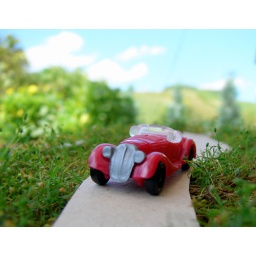
... with wind in your hair ...---BTW all the grass is real and the background too.The road is made of cardboard.